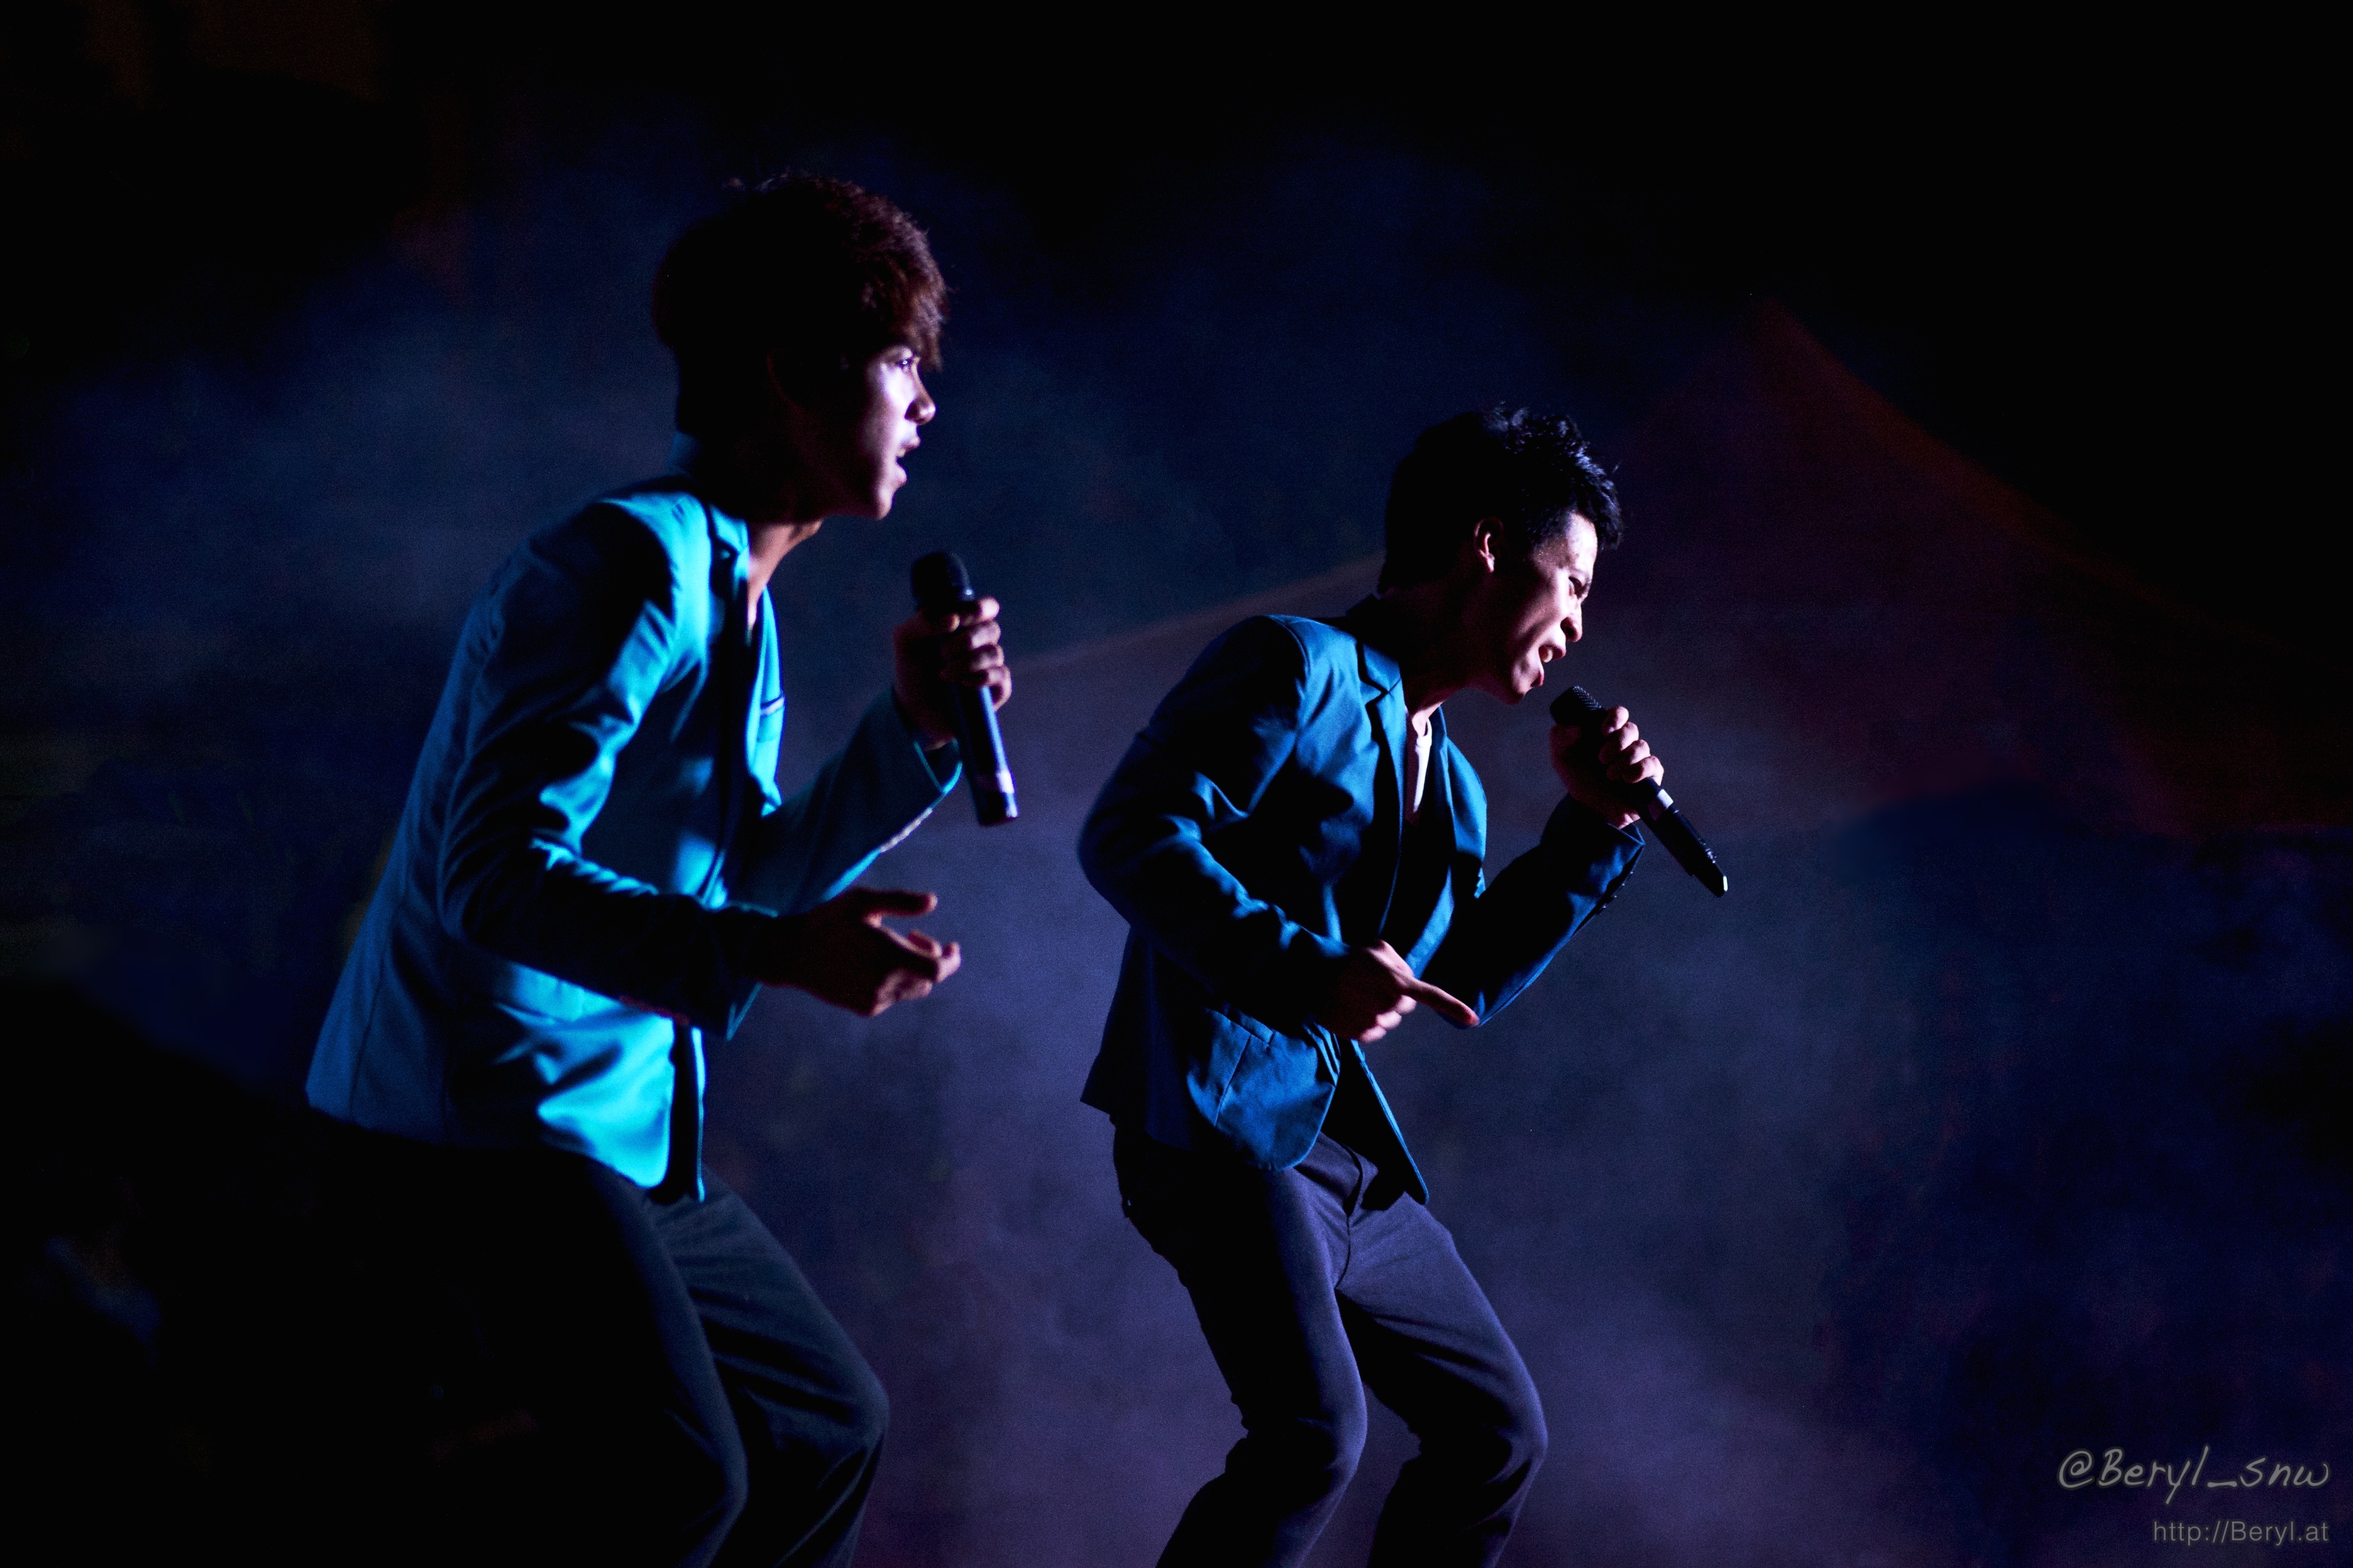
music, boy, concert, singer, color, nikon, performance art, lights, stage, performance, singing, event, guitarist, d7100, tele, assignment, entertainment, performing arts, rock concert, musical theatre